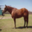
Label: horse